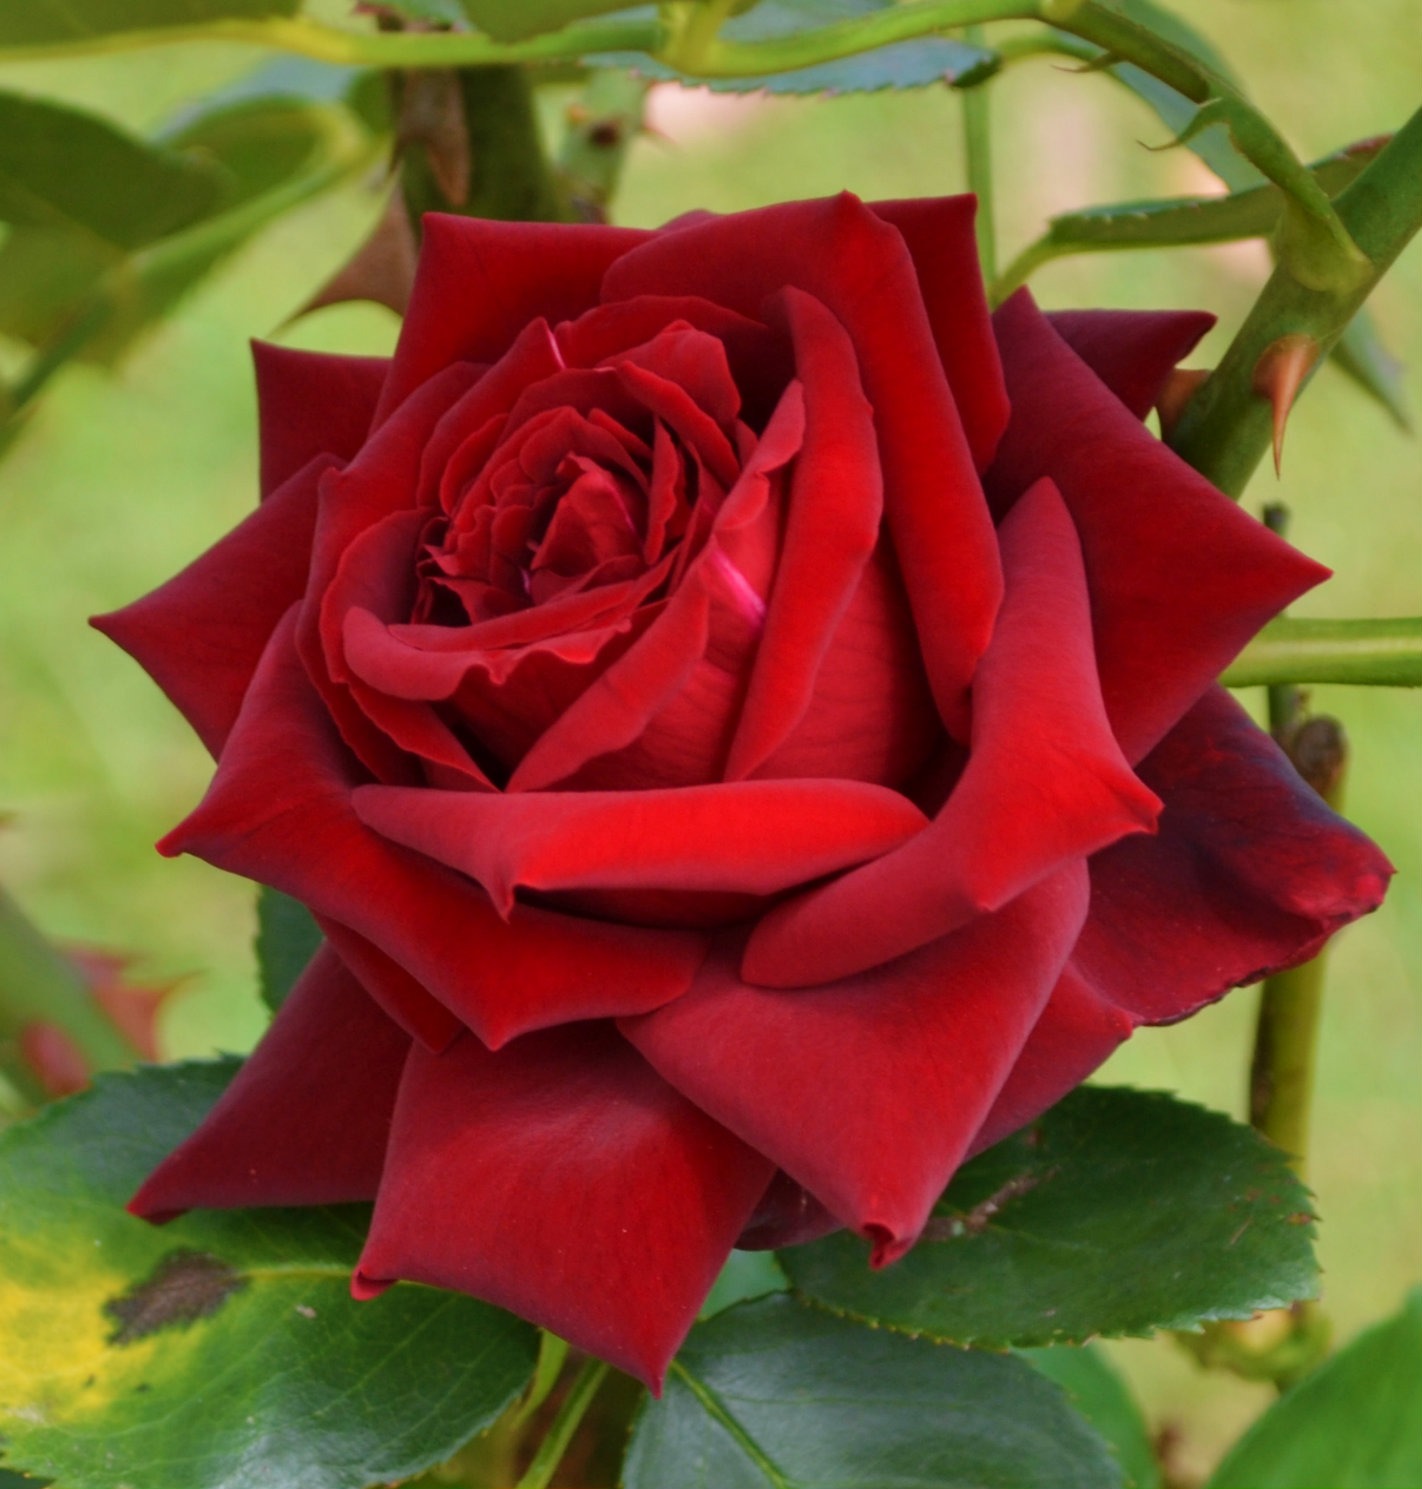
nature, plant, photography, flower, petal, floral, love, rose, spring, red, flowers, gardening, big, pretty, valentine, floribunda, flowering plant, garden roses, rose family, land plant